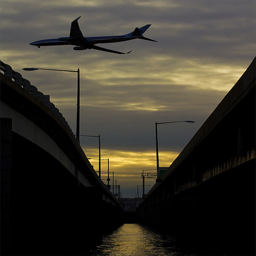
A large passenger jet flying over the top of a building.
An airplane flowing over bridges just before dark.
a airplane flying over a body of water
An airplane flying over man made structures and water at dusk.
An airplane flying over a set of bridges.